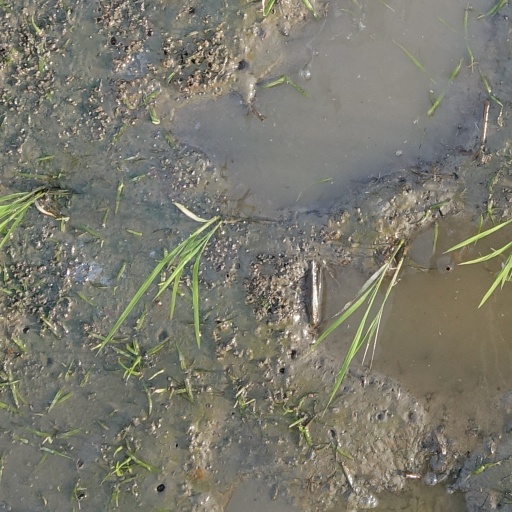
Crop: rice